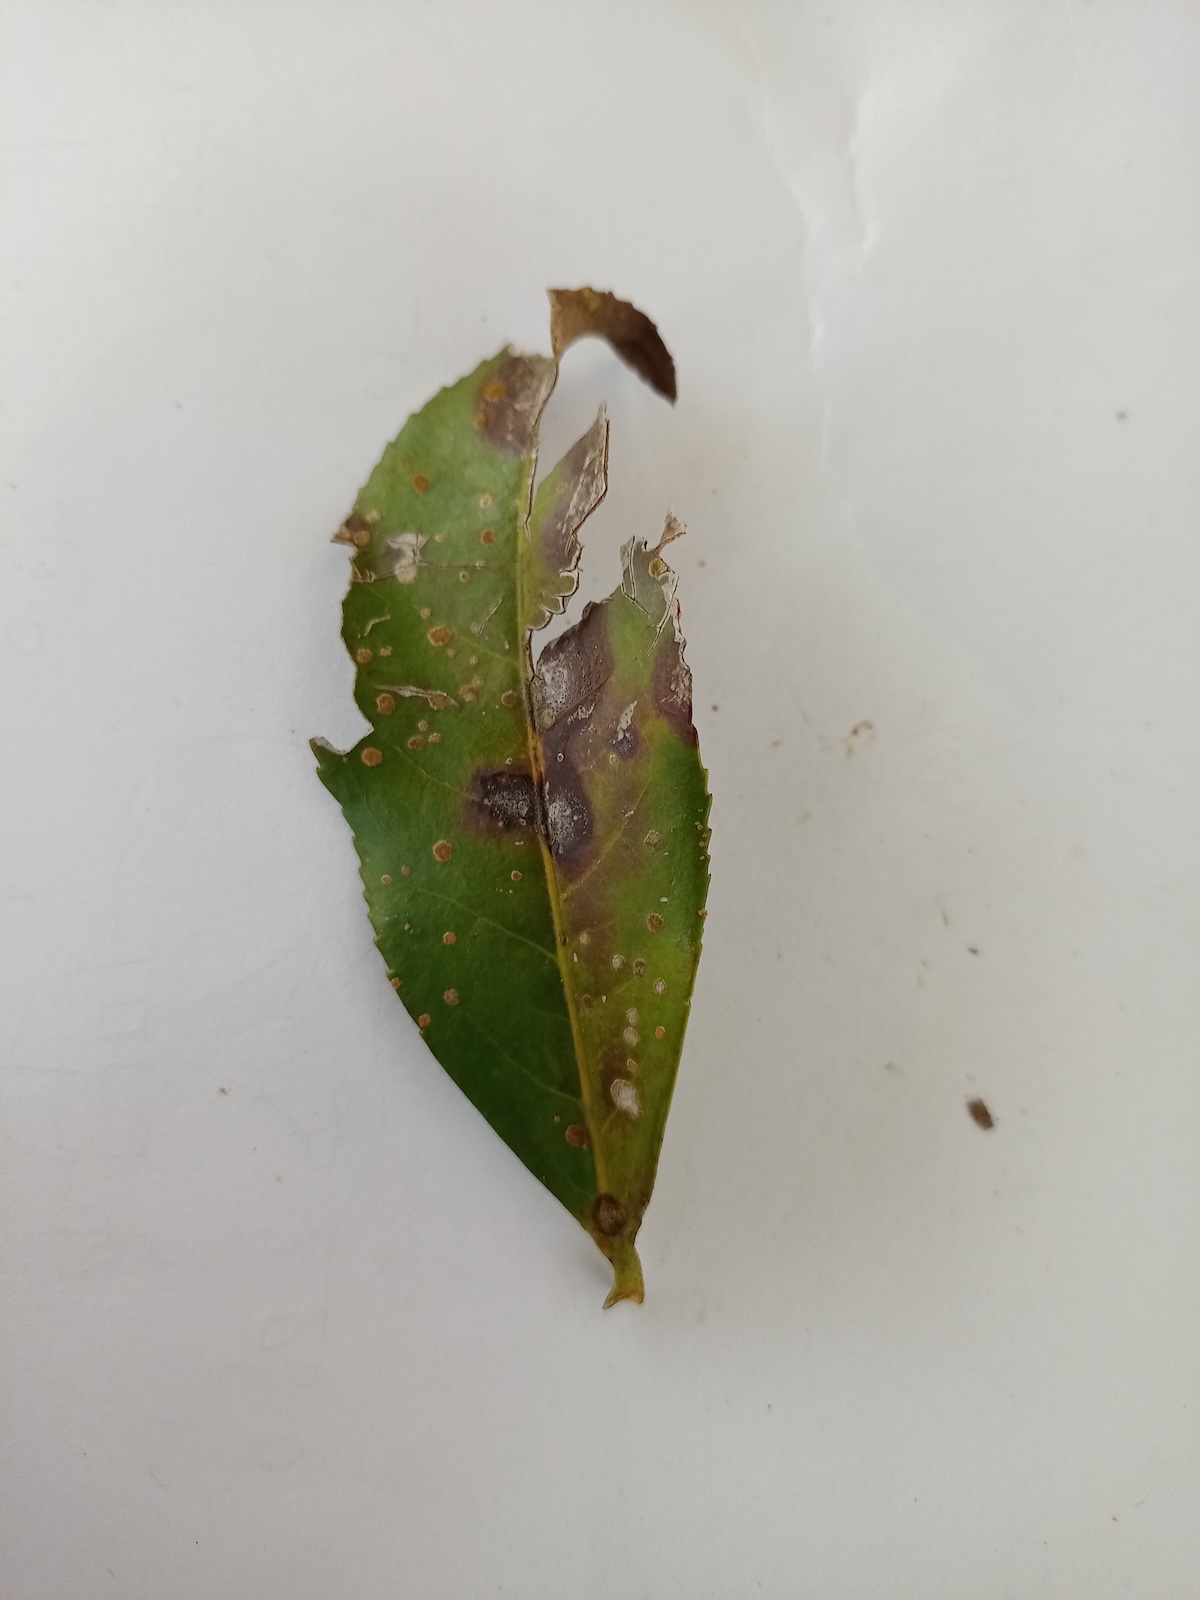
Label: Brown Blight